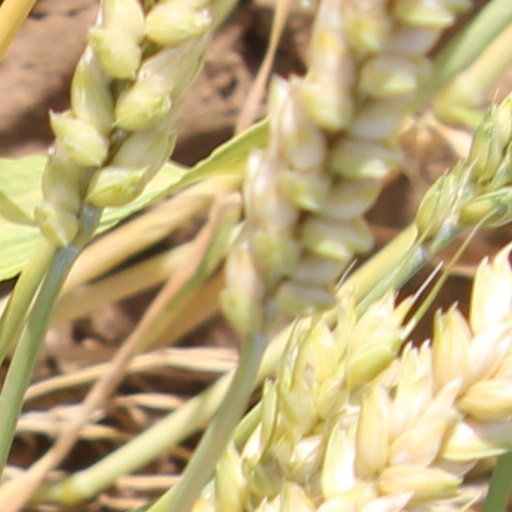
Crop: wheat